Tver State Medical Academy

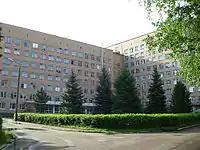
Teaching hospital

The Medical Faculty is based mainly in the Regional Clinical Hospital and some its departments are affiliated to the city hospitals and maternity hospitals. The Pediatric faculty was opened in 1990. The Faculty trains pediatricians not only for Tver, but also for the other regions such as Tula, Bryansk, Pskov and Moscow.